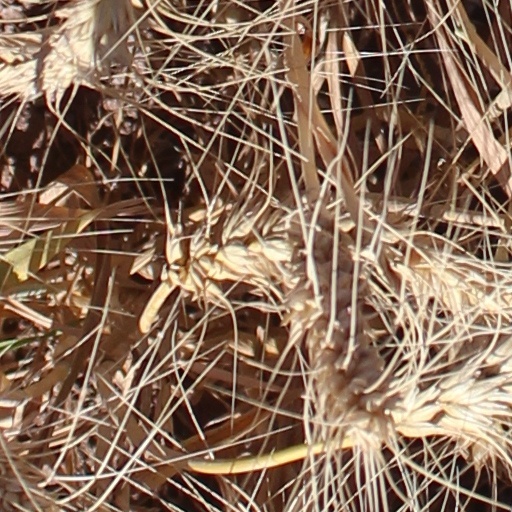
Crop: wheat